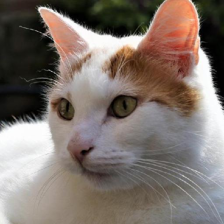
Label: animals